Caesar and Otto's Deadly Xmas

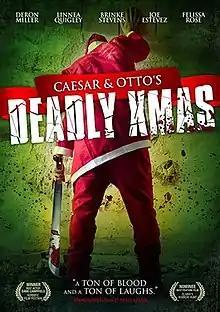
Film poster

Caesar and Otto's Deadly Xmas is a 2012 American comedy-horror film. It stars Dave Campfield, Paul Chomicki, Felissa Rose, Deron Miller, Lloyd Kaufman, Linnea Quigley, Joe Estevez, Debbie Rochon, Brinke Stevens, Ken Macfarlane, and Avi K. Garg, as well as a cameo appearance by Robert Z'Dar. It is written and directed by Dave Campfield, the creator of the original "Caesar and Otto" film. The story is by Campfield and co-producer Joe Randazzo.